Shelly-Ann Fraser-Pryce

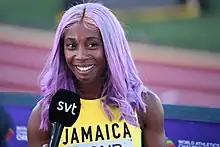
Fraser-Pryce at the 2022 World Athletics Championships in Eugene, Oregon.

By 2016, Fraser-Pryce had won 100 m gold at the past two Olympics (2008, 2012) and at three of the past four World Championships (2009, 2013, 2015), becoming the most decorated female sprinter ever in this event. For the upcoming 2016 Rio Olympics, she set her sights on capturing an unprecedented third consecutive Olympic 100 m title. Her season did not go as planned, however, after an onset of sesamoiditis caused chronic pain and inflammation to her big toe, hindering her ability to train or compete. Unable to run in spikes, she withdrew from several events earlier in the year. In her season opener at the Prefontaine Classic in May, she finished last in 11.18 s.